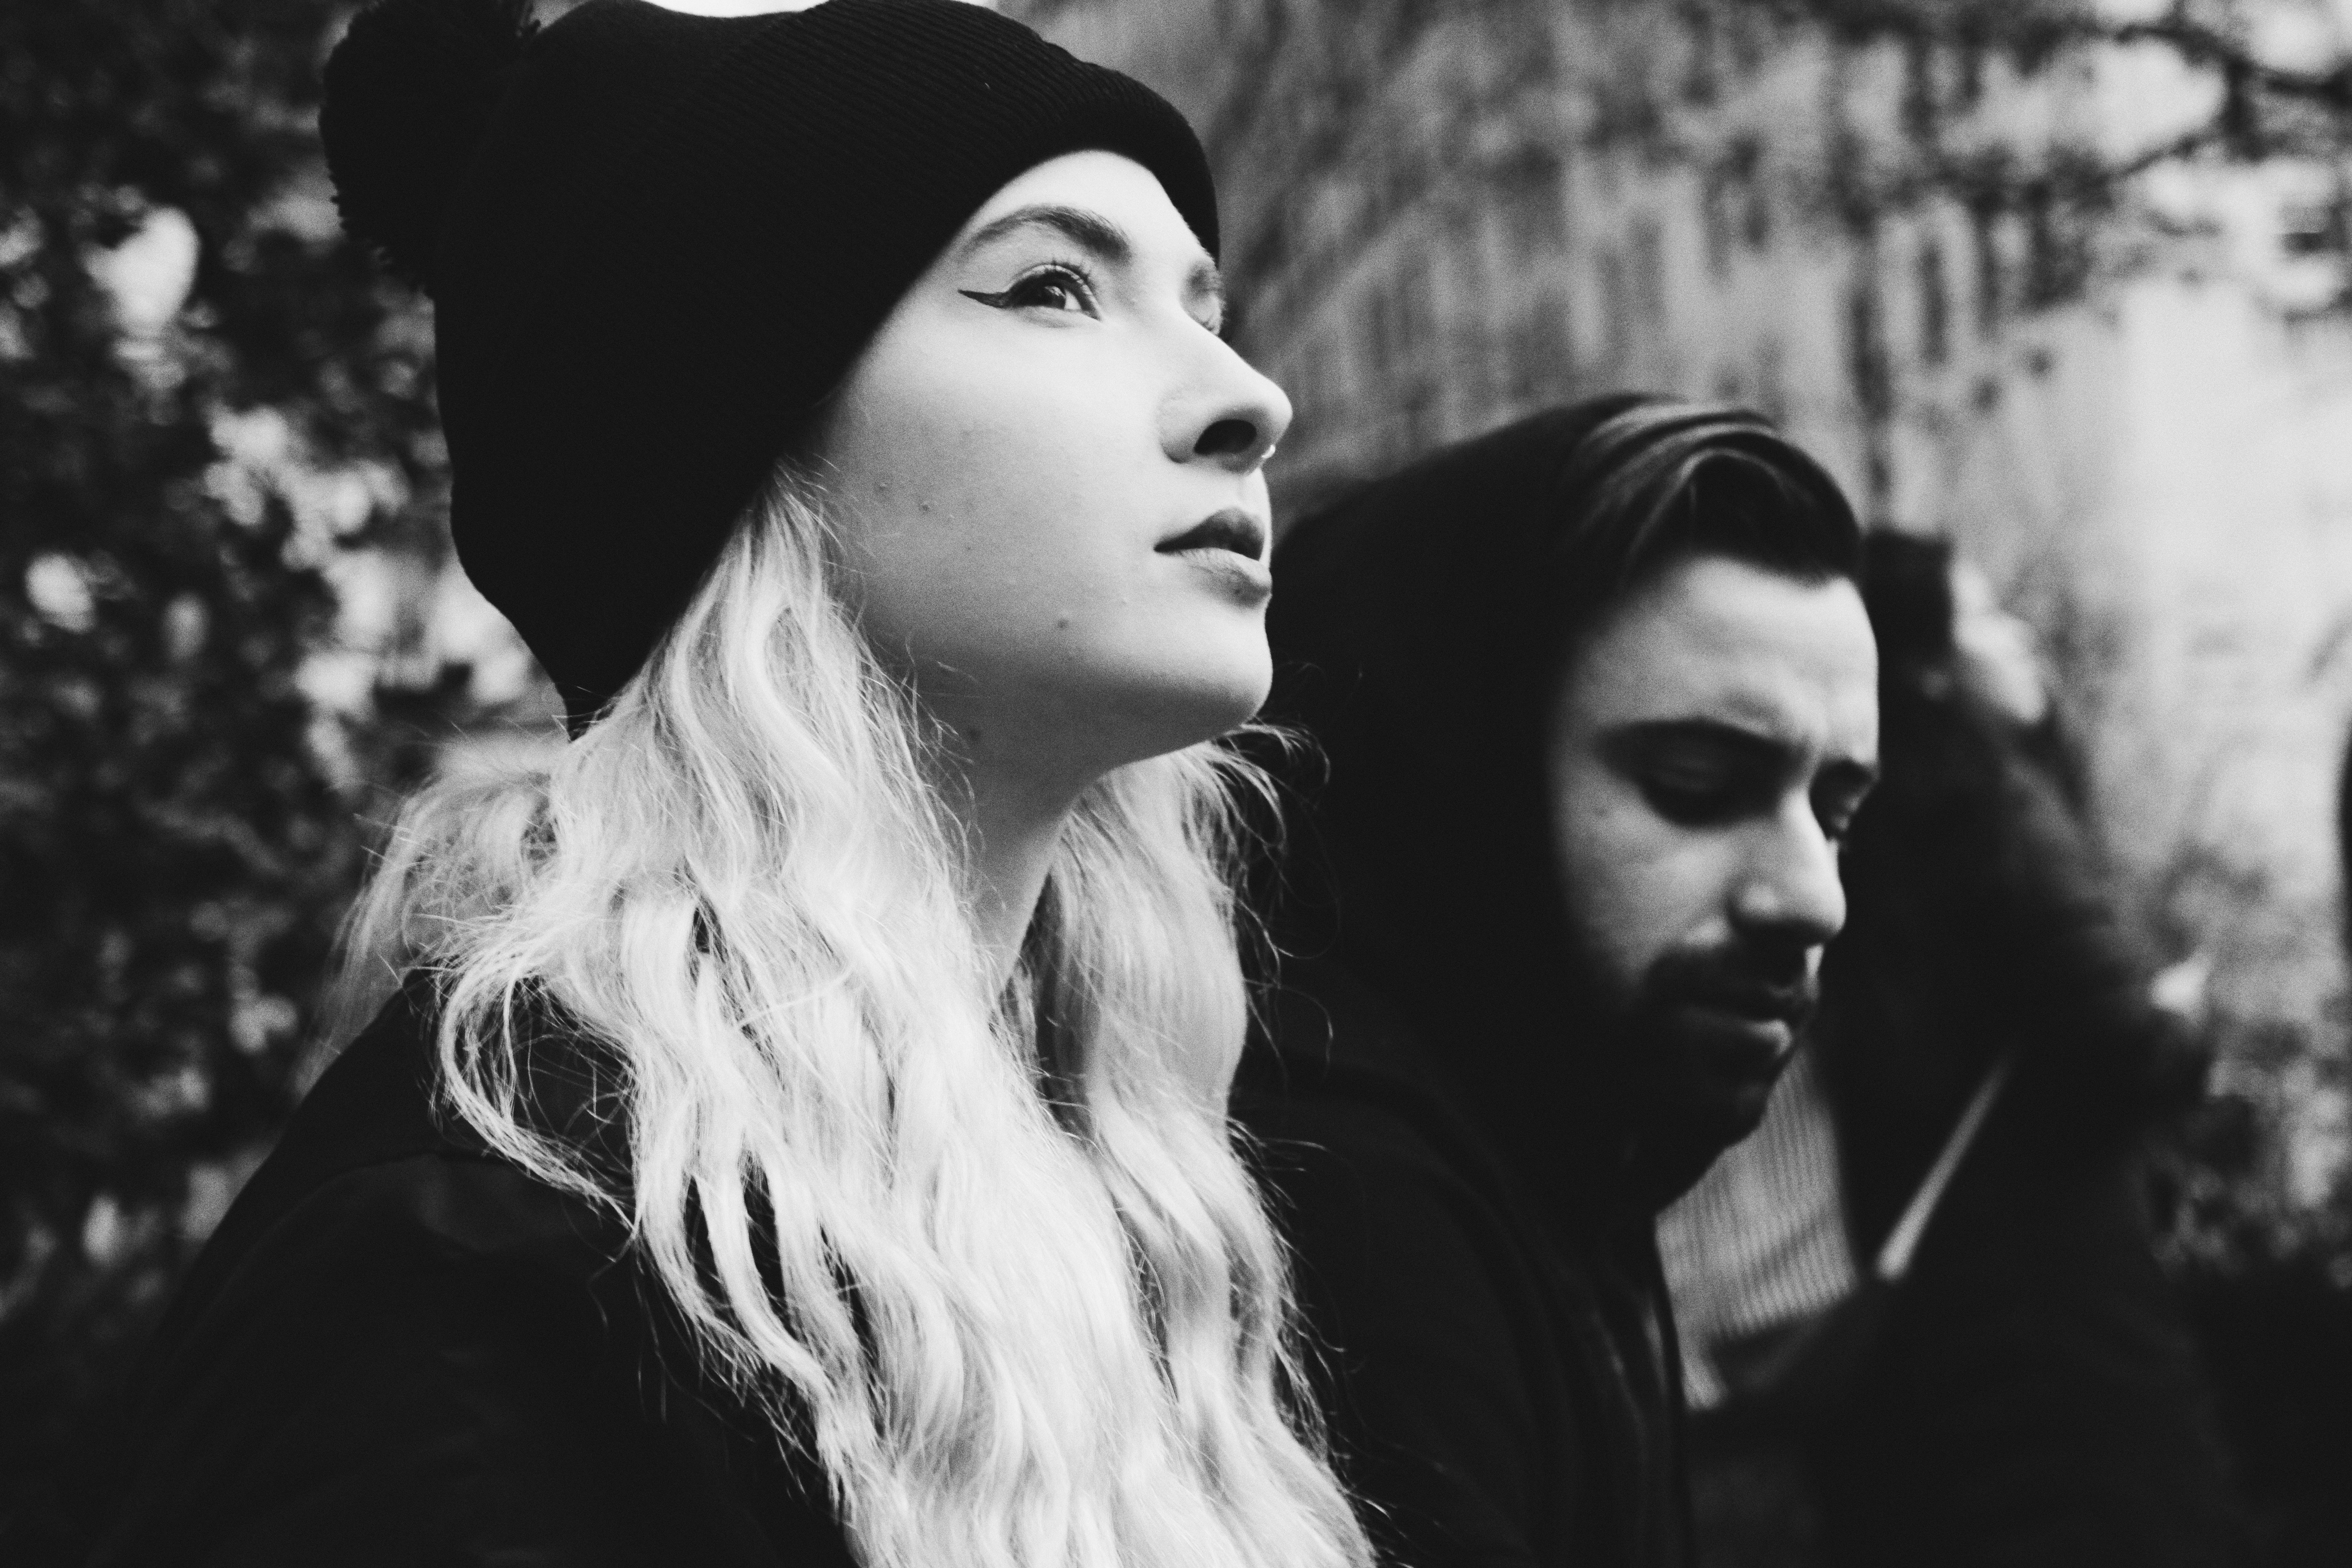
man, person, black and white, woman, white, photography, guy, portrait, model, fashion, clothing, black, monochrome, lady, blonde, beauty, photo shoot, monochrome photography, portrait photography